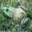
Label: frog